Jordan McRae

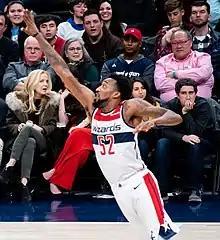
McRae in 2020

On September 20, 2018, the Washington Wizards announced that they had signed McRae to a two-way contract with the Capital City Go-Go of the NBA G League. On January 18, 2019, McRae set a new NBA G League season-high with 54 points in a win against the Maine Red Claws. In the G League, he averaged 30.4 points, 4.9 rebounds, 3.9 assists, and 1.6 steals per game, and shot .849 from the free throw line. On April 9, 2019, the Washington Wizards announced that they had converted McRae's two-way contract to a standard NBA contract.